Gadsden Purchase

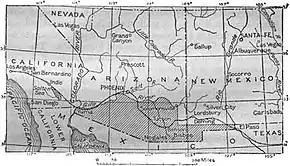
Gadsden Purchase

In 1846, James Gadsden, then president of the South Carolina Railroad, proposed building a transcontinental railroad linking the Atlantic at Charleston with the Pacific at San Diego. Federal and private surveys by Lt. John G. Parke and Andrew B Gray proved the feasibility of the southern transcontinental route, but sectional strife and the Civil War delayed construction of the proposed railroad. The Southern Pacific Railroad from Los Angeles reached Yuma, Arizona, in 1877, Tucson, Arizona in March 1880, Deming, New Mexico in December 1880, and El Paso in May 1881, the first railroad across the Gadsden Purchase.